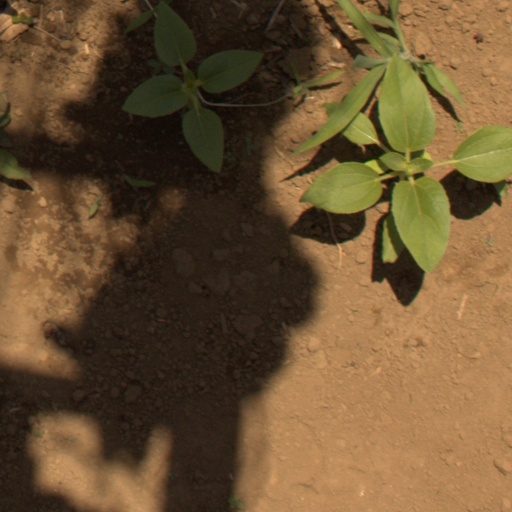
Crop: Jerusalem artichoke